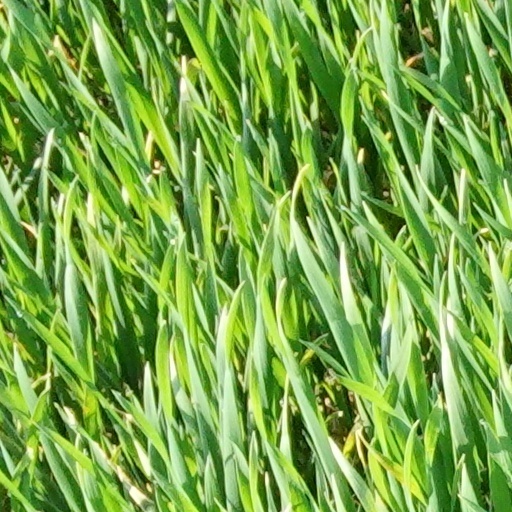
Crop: wheat